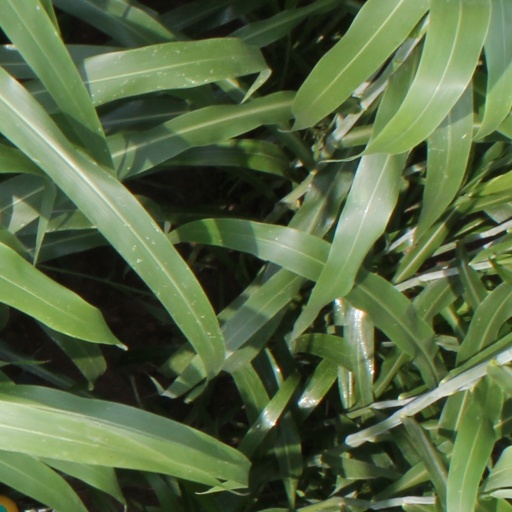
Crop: sorghum